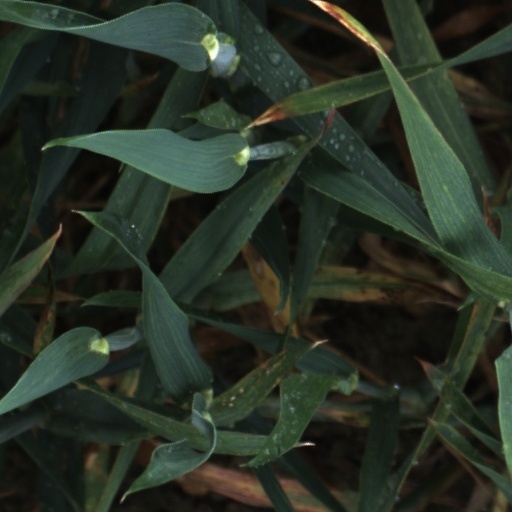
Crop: wheat